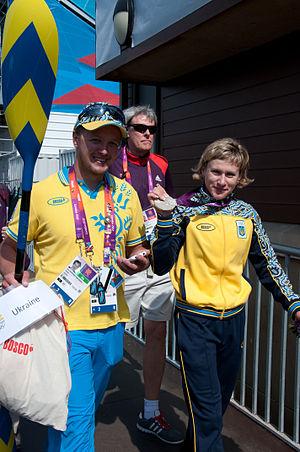
Inna Osypenko-Radomska est une kayakiste ukrainienne pratiquant la course en ligne née le 20 septembre 1982.